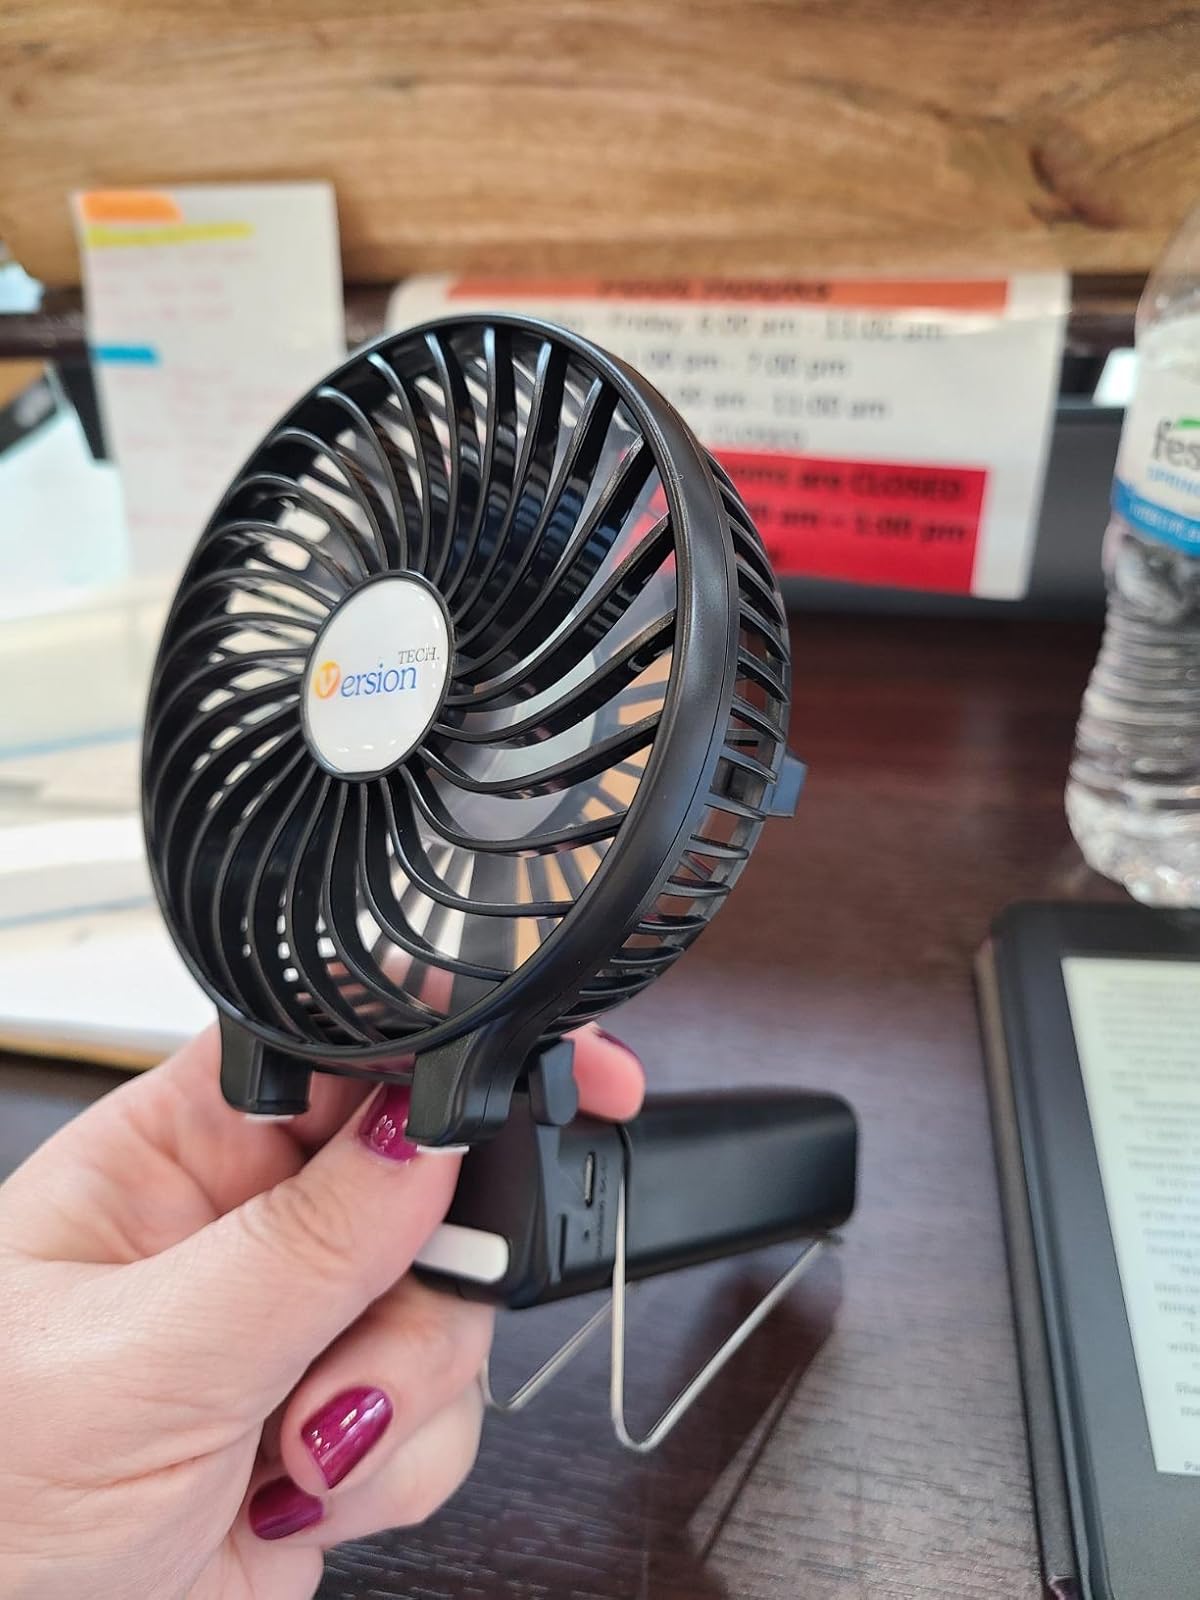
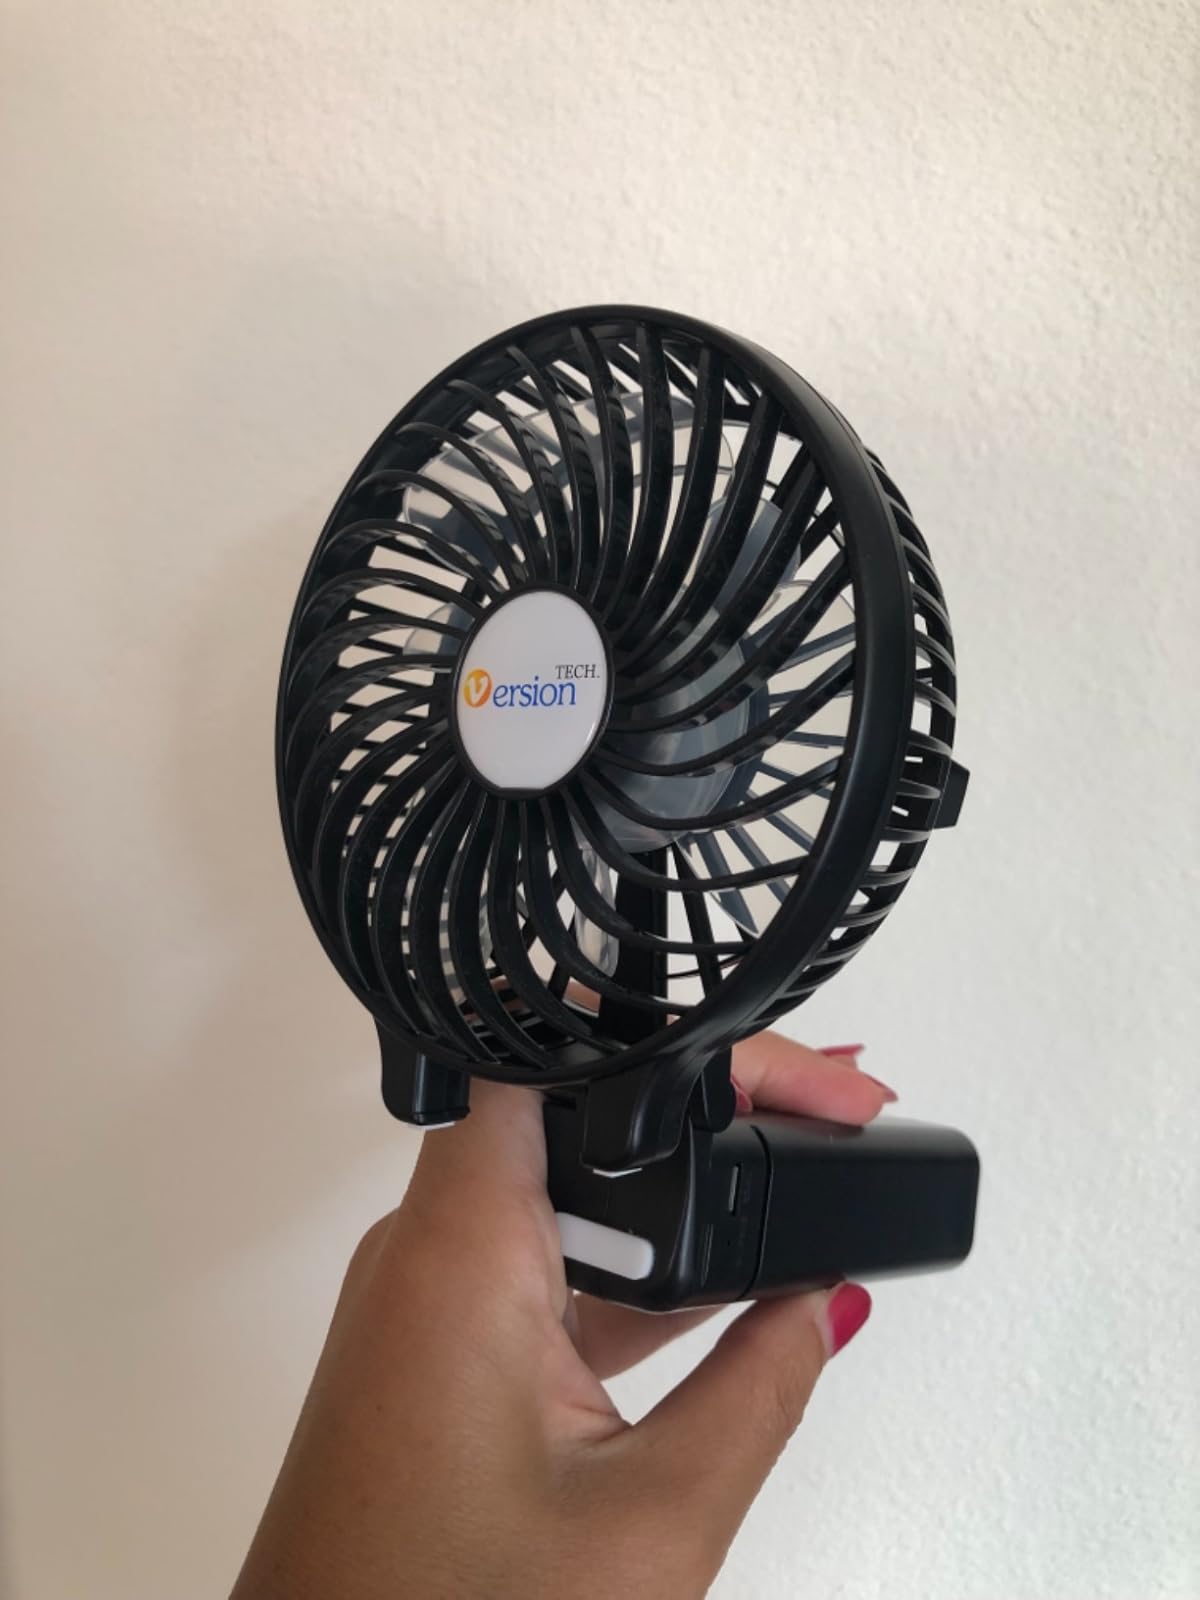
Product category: fan
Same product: yes